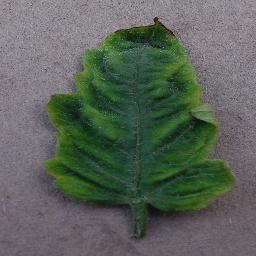
Label: Tomato___Tomato_Yellow_Leaf_Curl_Virus